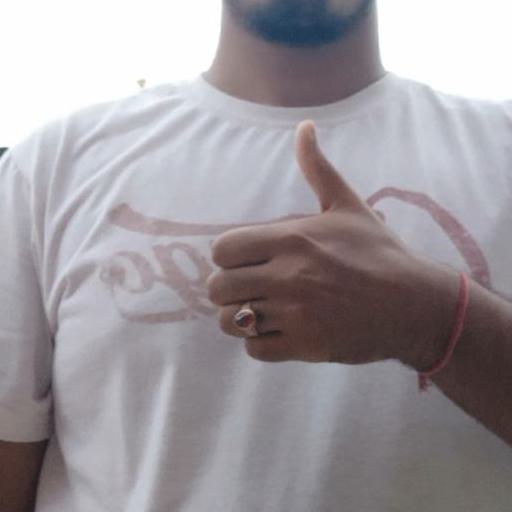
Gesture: like